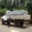
Label: truck